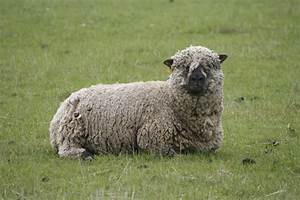
Label: sheep